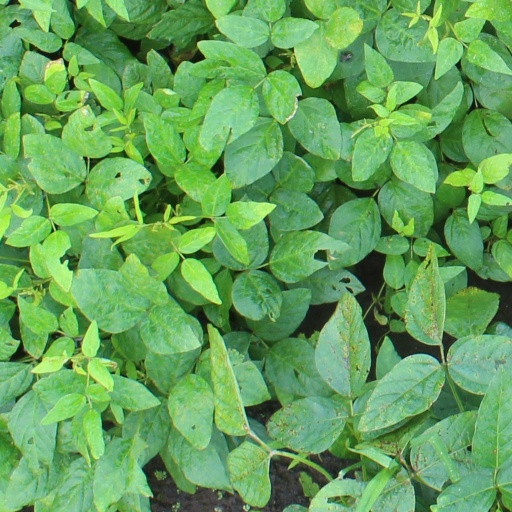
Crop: soybean